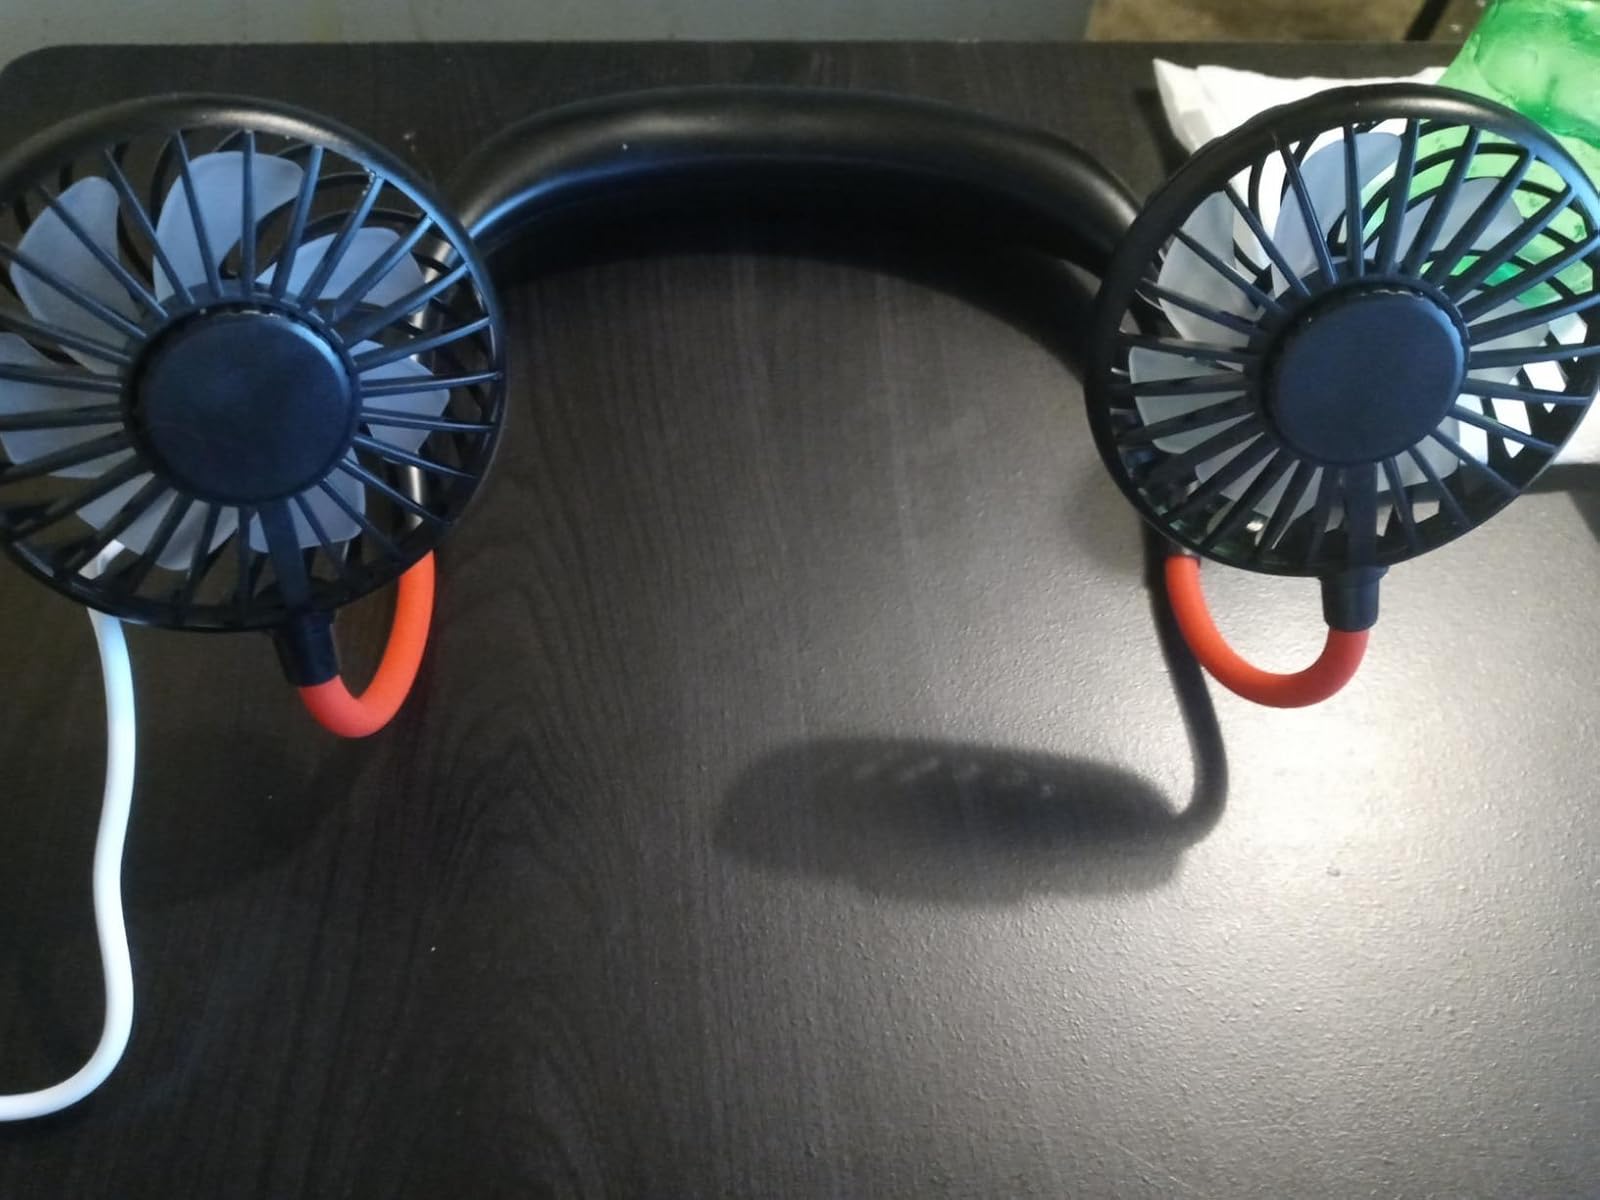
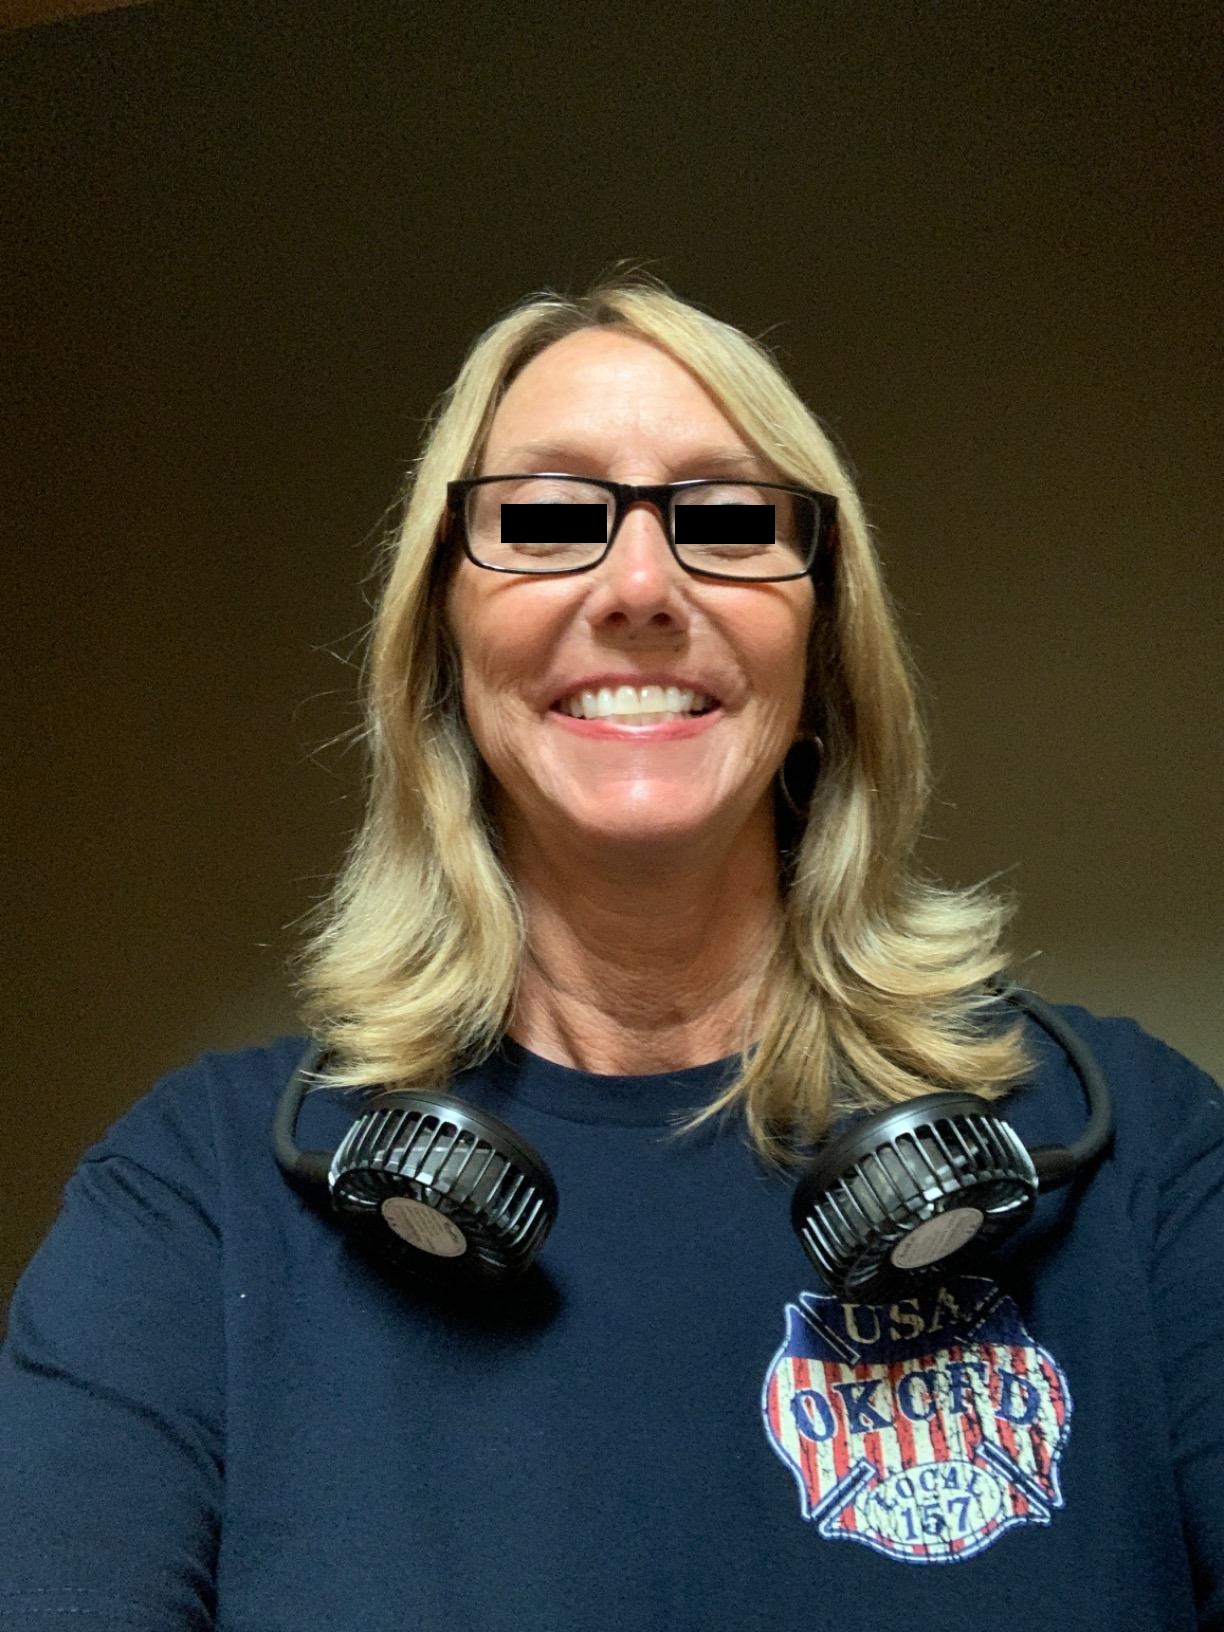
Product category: fan
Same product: no